National Association of Broadcasters

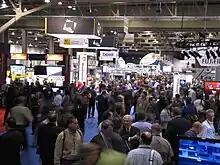
NAB Convention Floor, Las Vegas, 2010

NAB's annual spring convention is the NAB Show. It typically draws over 100,000 industry professionals. NAB also manages the NAB Radio Show which is held each autumn and draws over 3,000 radio professionals. At the 2010 and 2011 NAB shows, popular technology included stereoscopic video and editing software—a demand inspired by James Cameron's "Avatar"; point-of-view cameras, and DSLR cameras boasting shallow Depth of Field. Other strides in nonlinear editing technology included archival film restoration, digital audio mixing improvements, motion stabilization of hand-held footage and rotoscoping with one click.